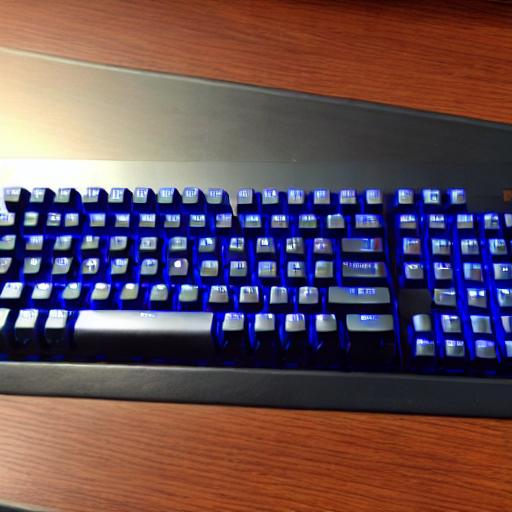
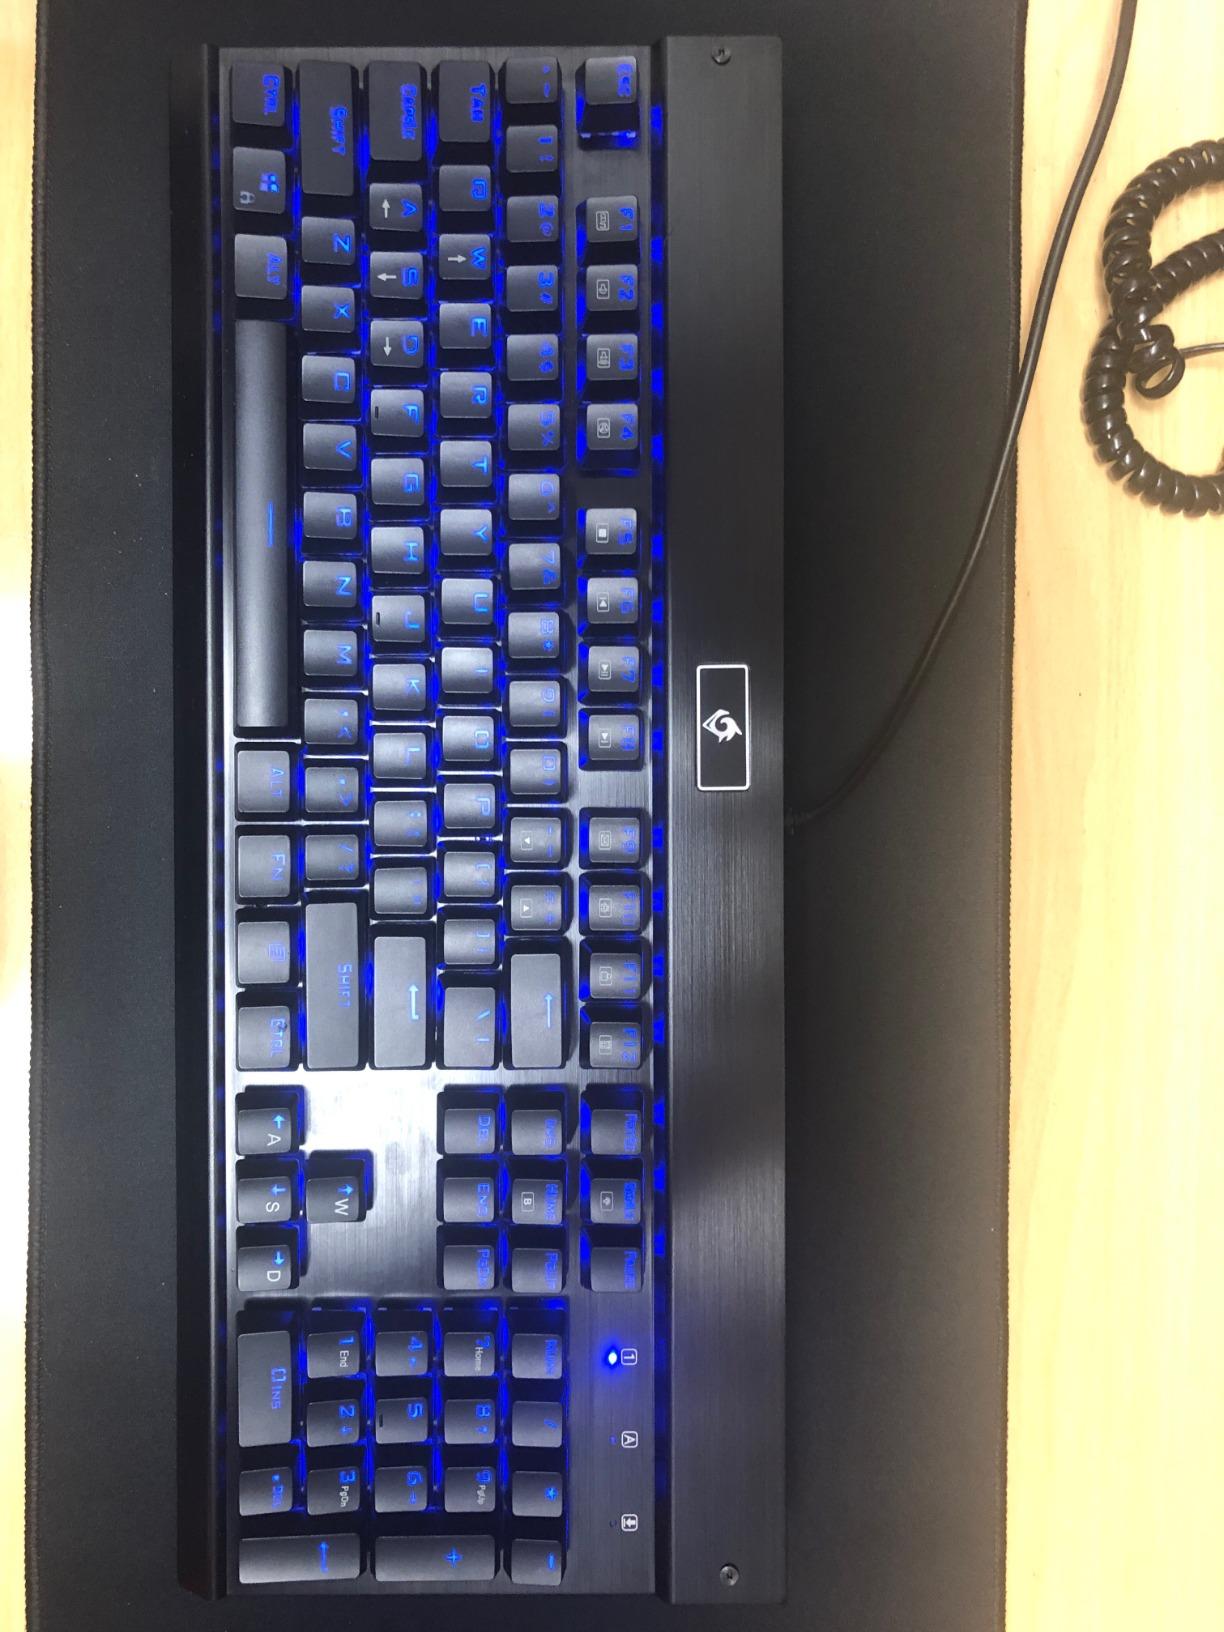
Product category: keyboard
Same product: no